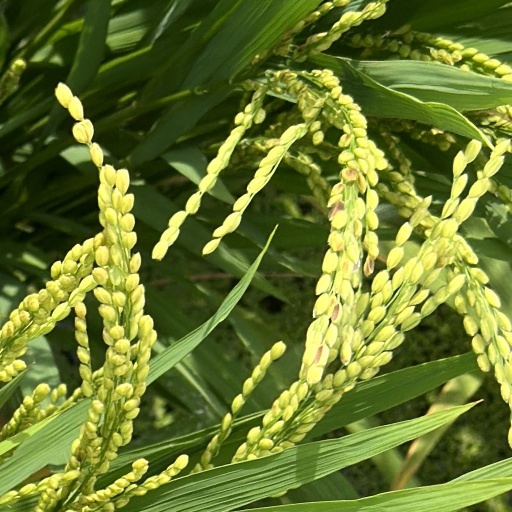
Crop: rice